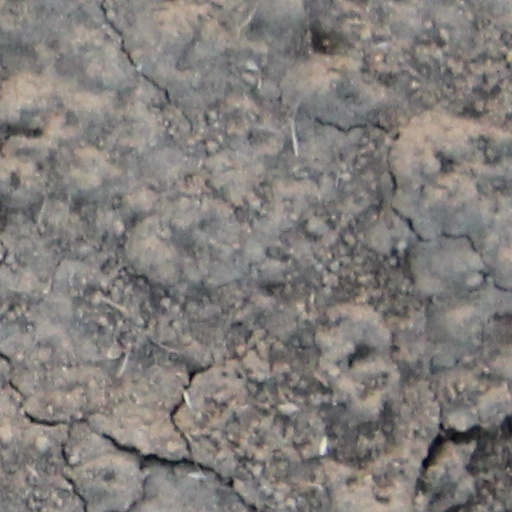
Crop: wheat